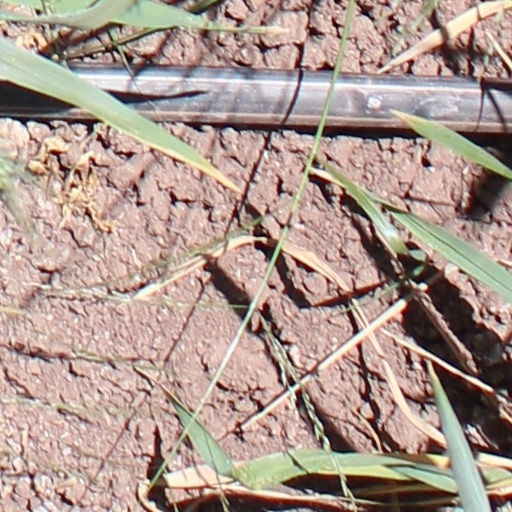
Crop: wheat